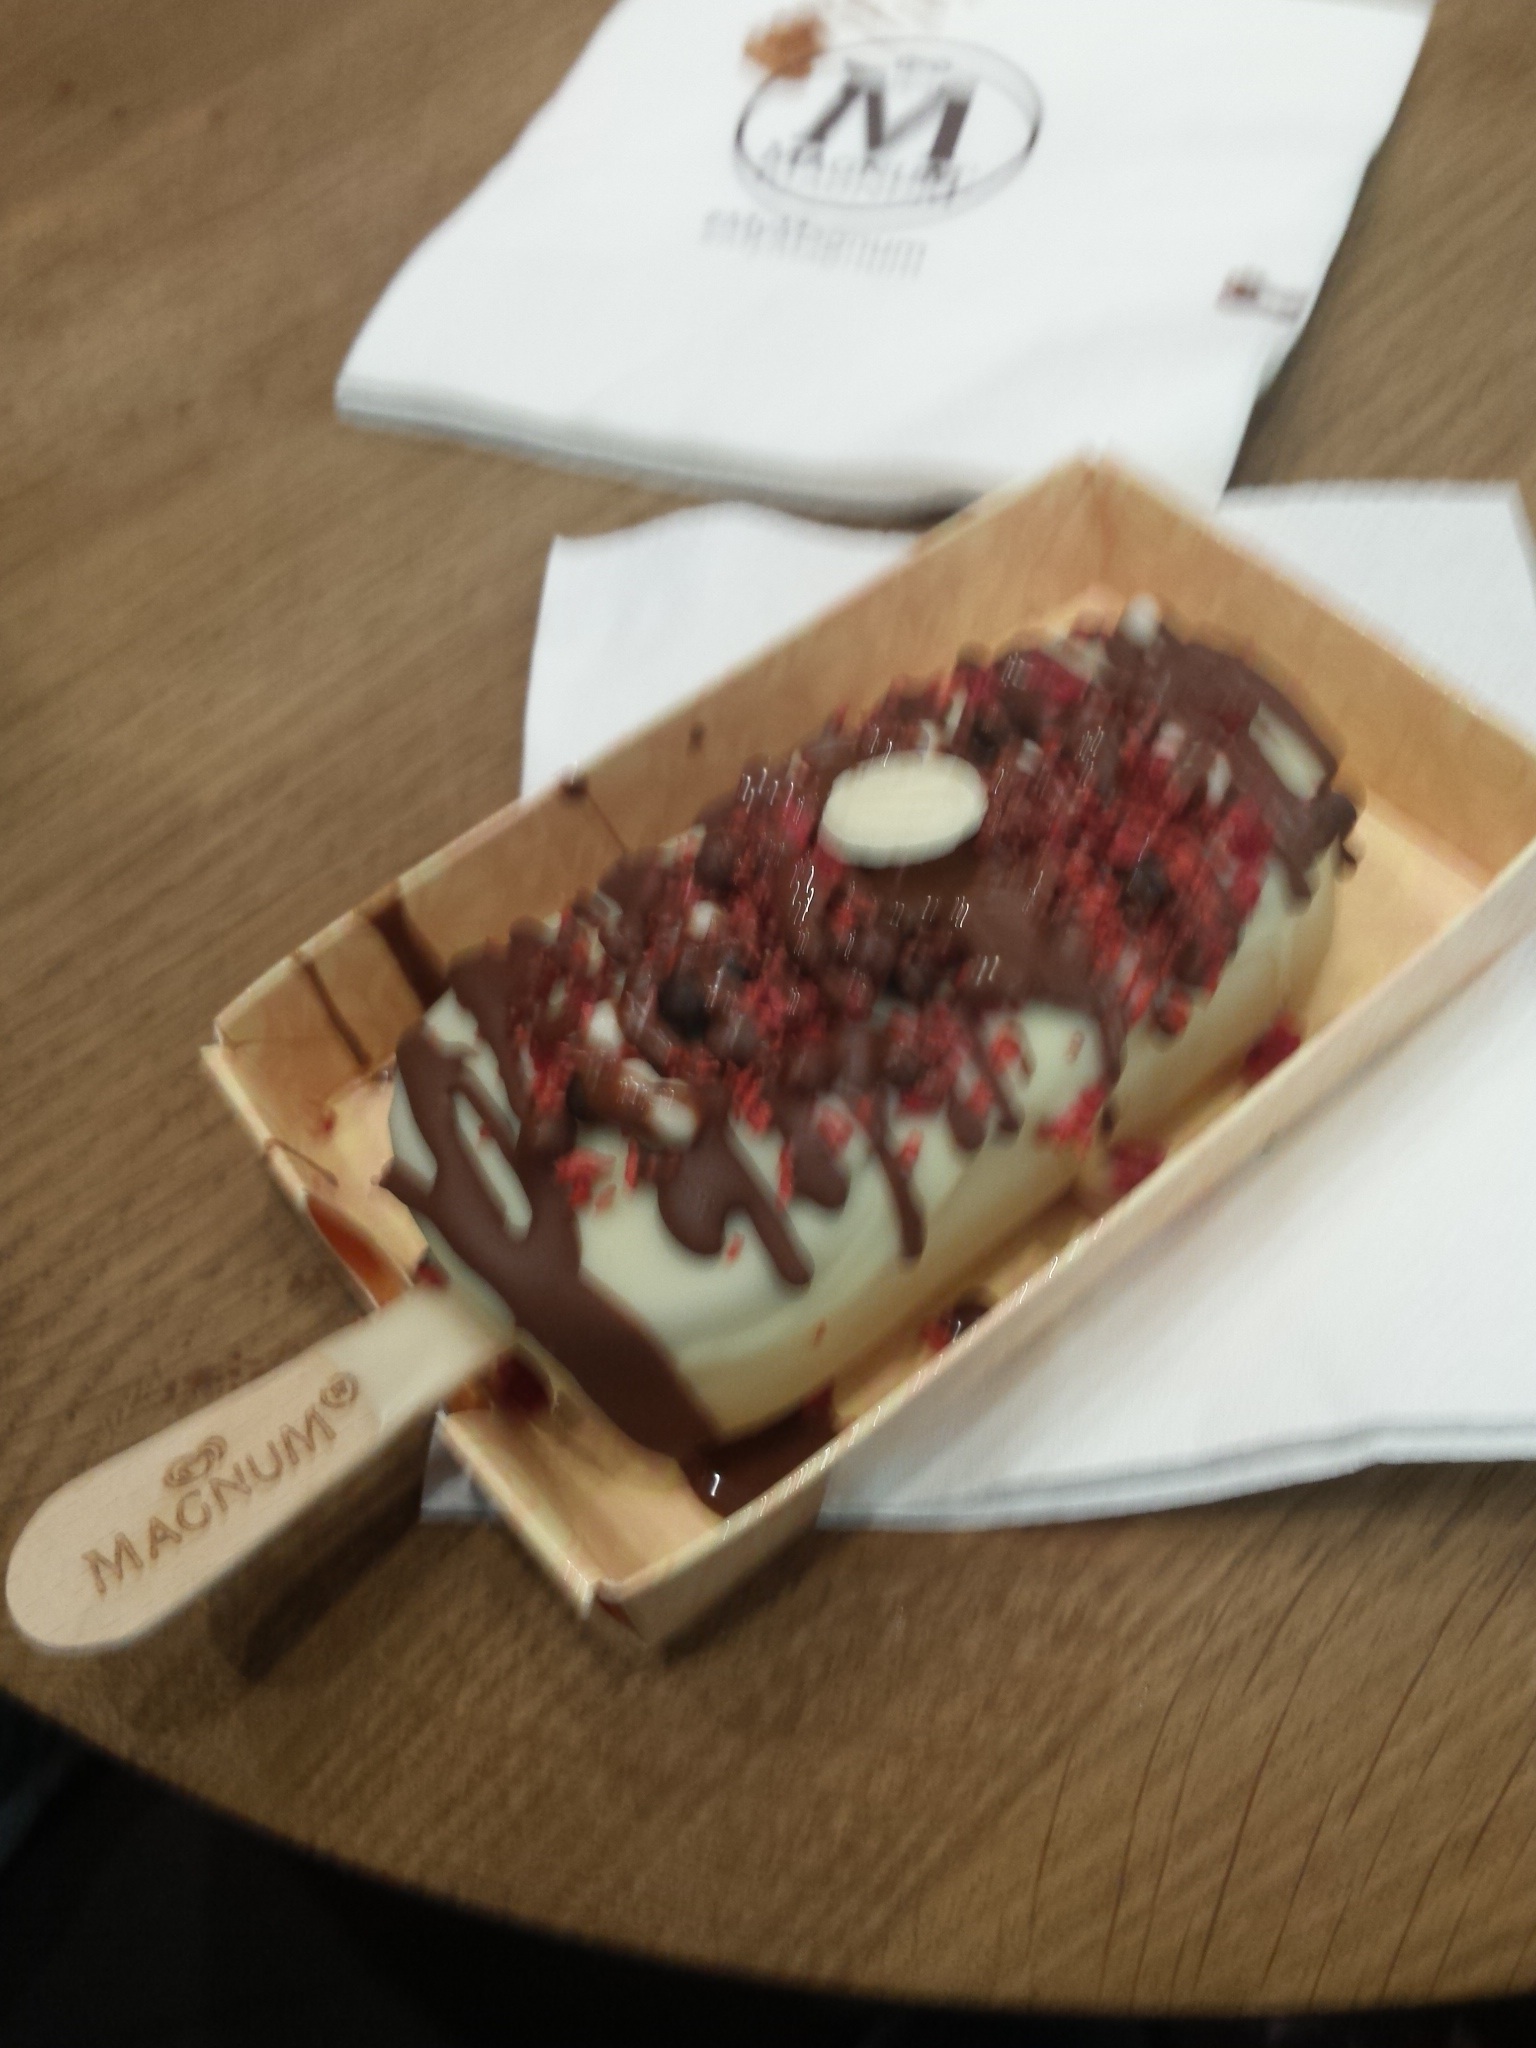
dish, meal, food, produce, breakfast, chocolate, baking, dessert, sweetness